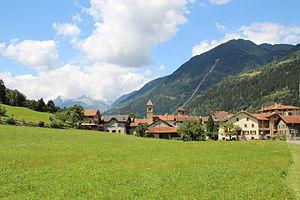
Ambrì est un village au bord de la rivière Tessin dans la commune et le Cercle communal de Quinto, district de Léventine, canton du Tessin, sur la route du massif du Saint-Gothard.